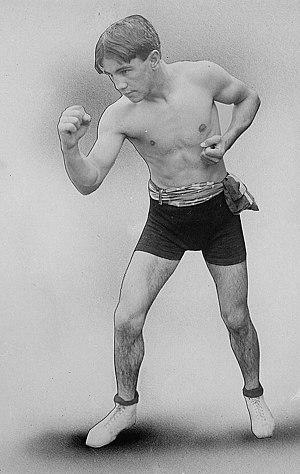
Ad Wolgast est un boxeur américain né le 8 février 1888 à Cadillac, Michigan, et mort le 14 avril 1955 à Camarillo, Californie.